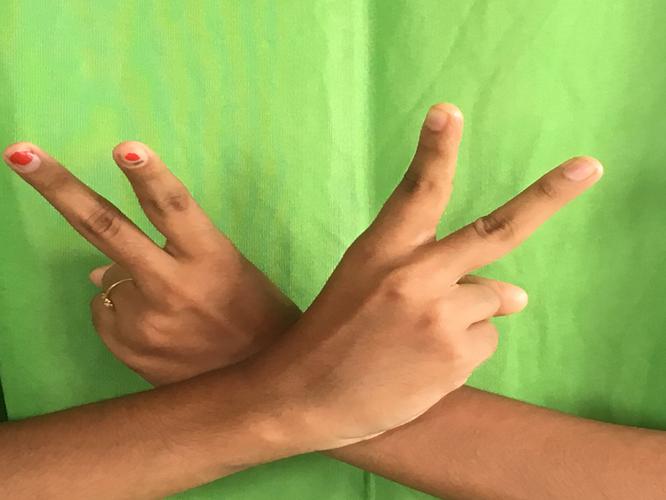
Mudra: Kartariswastika
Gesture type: double_hand